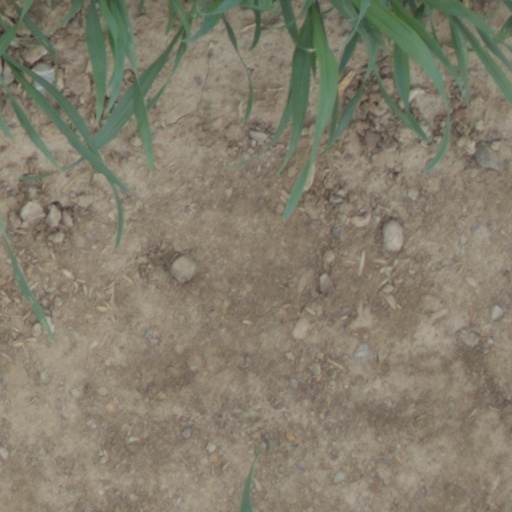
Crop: wheat